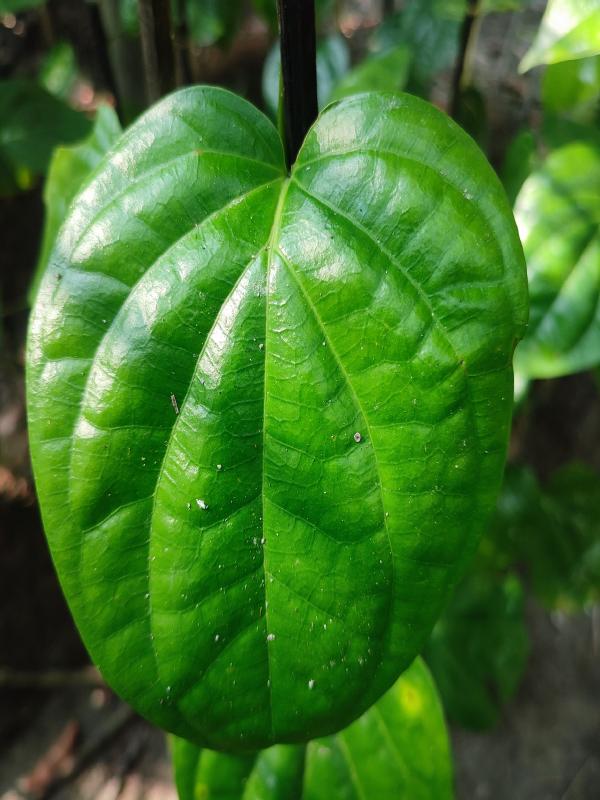
Label: Healthy_Leaf